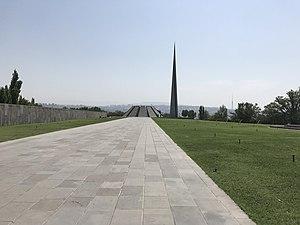
Tsitsernakaberd en juillet 2017.